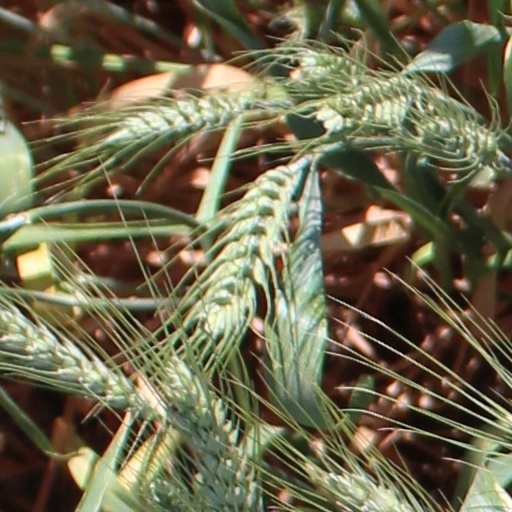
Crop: wheat